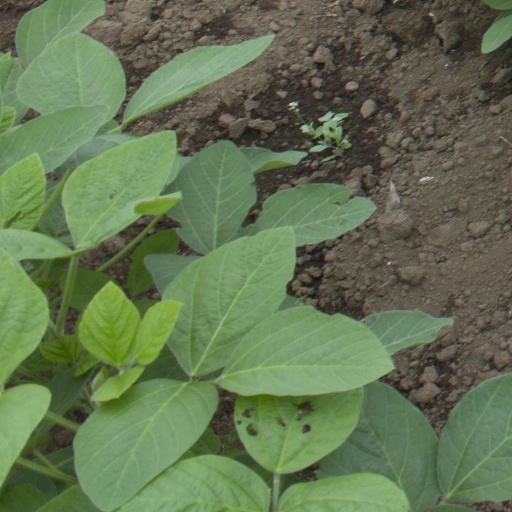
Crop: soybean